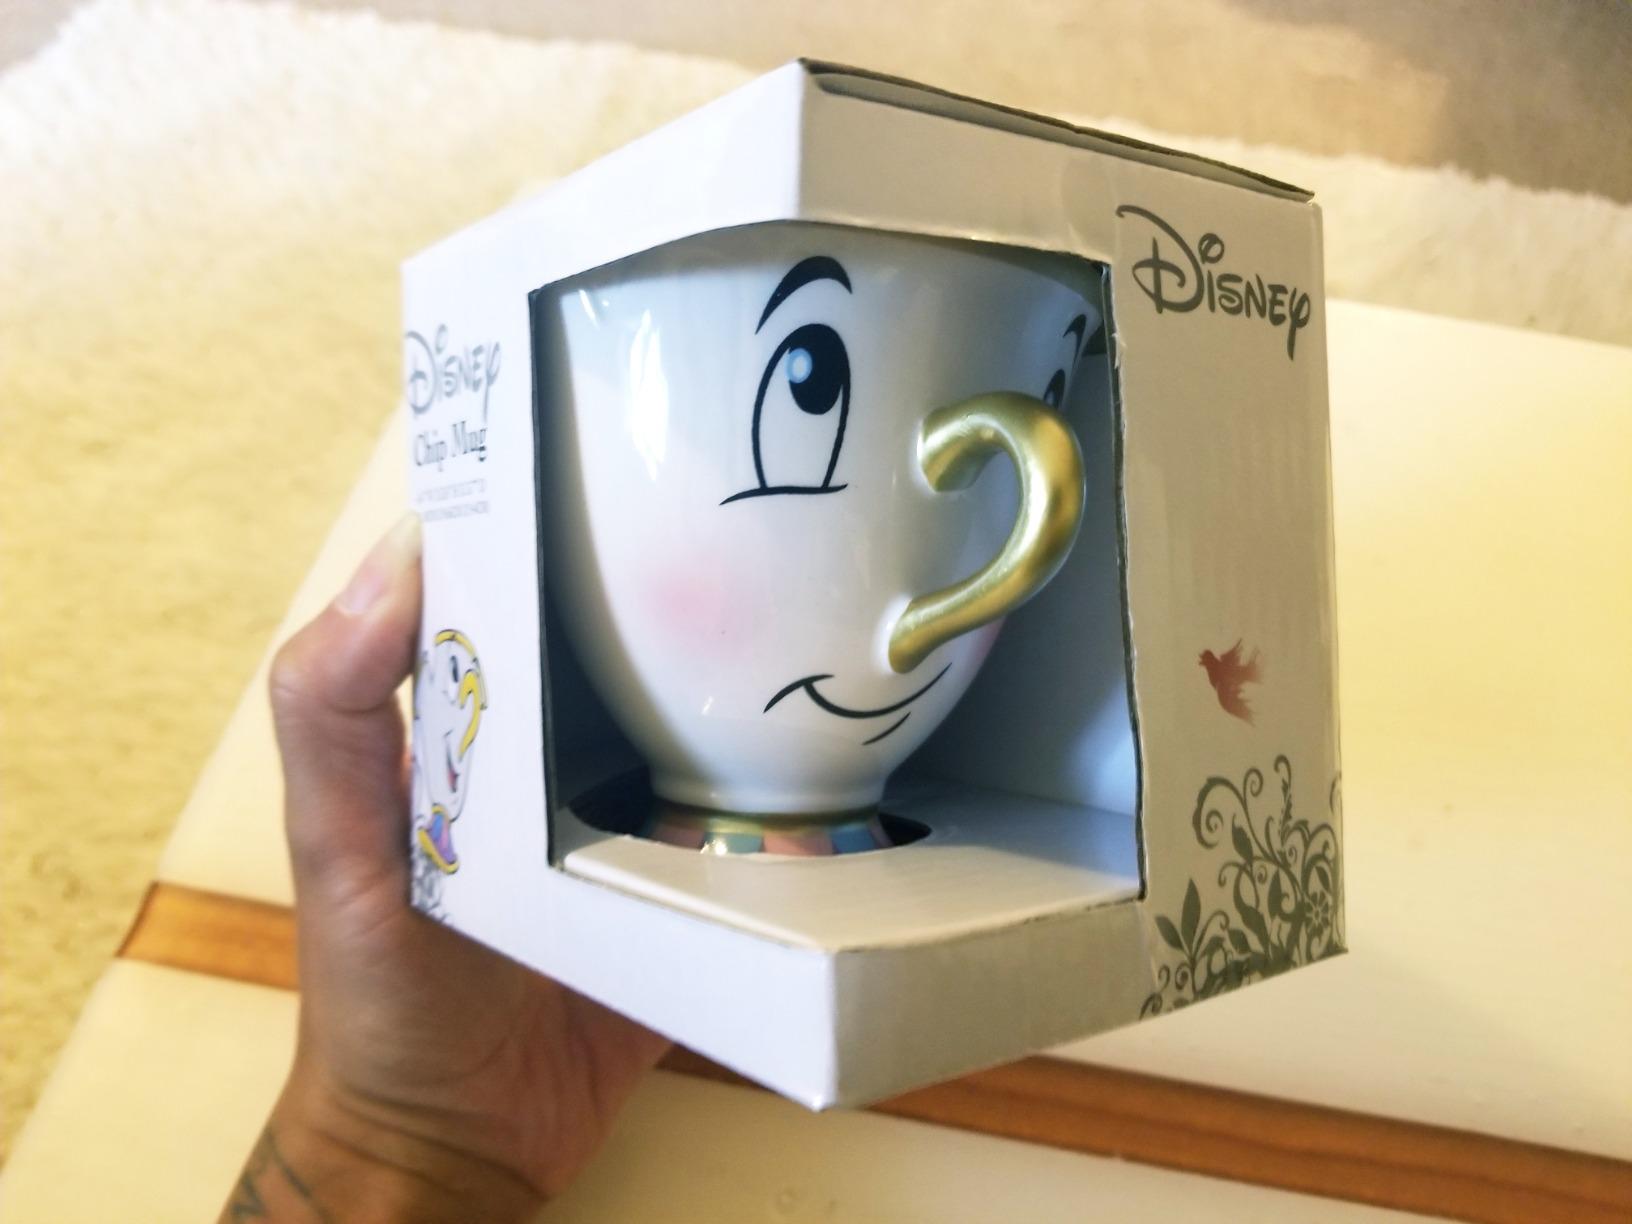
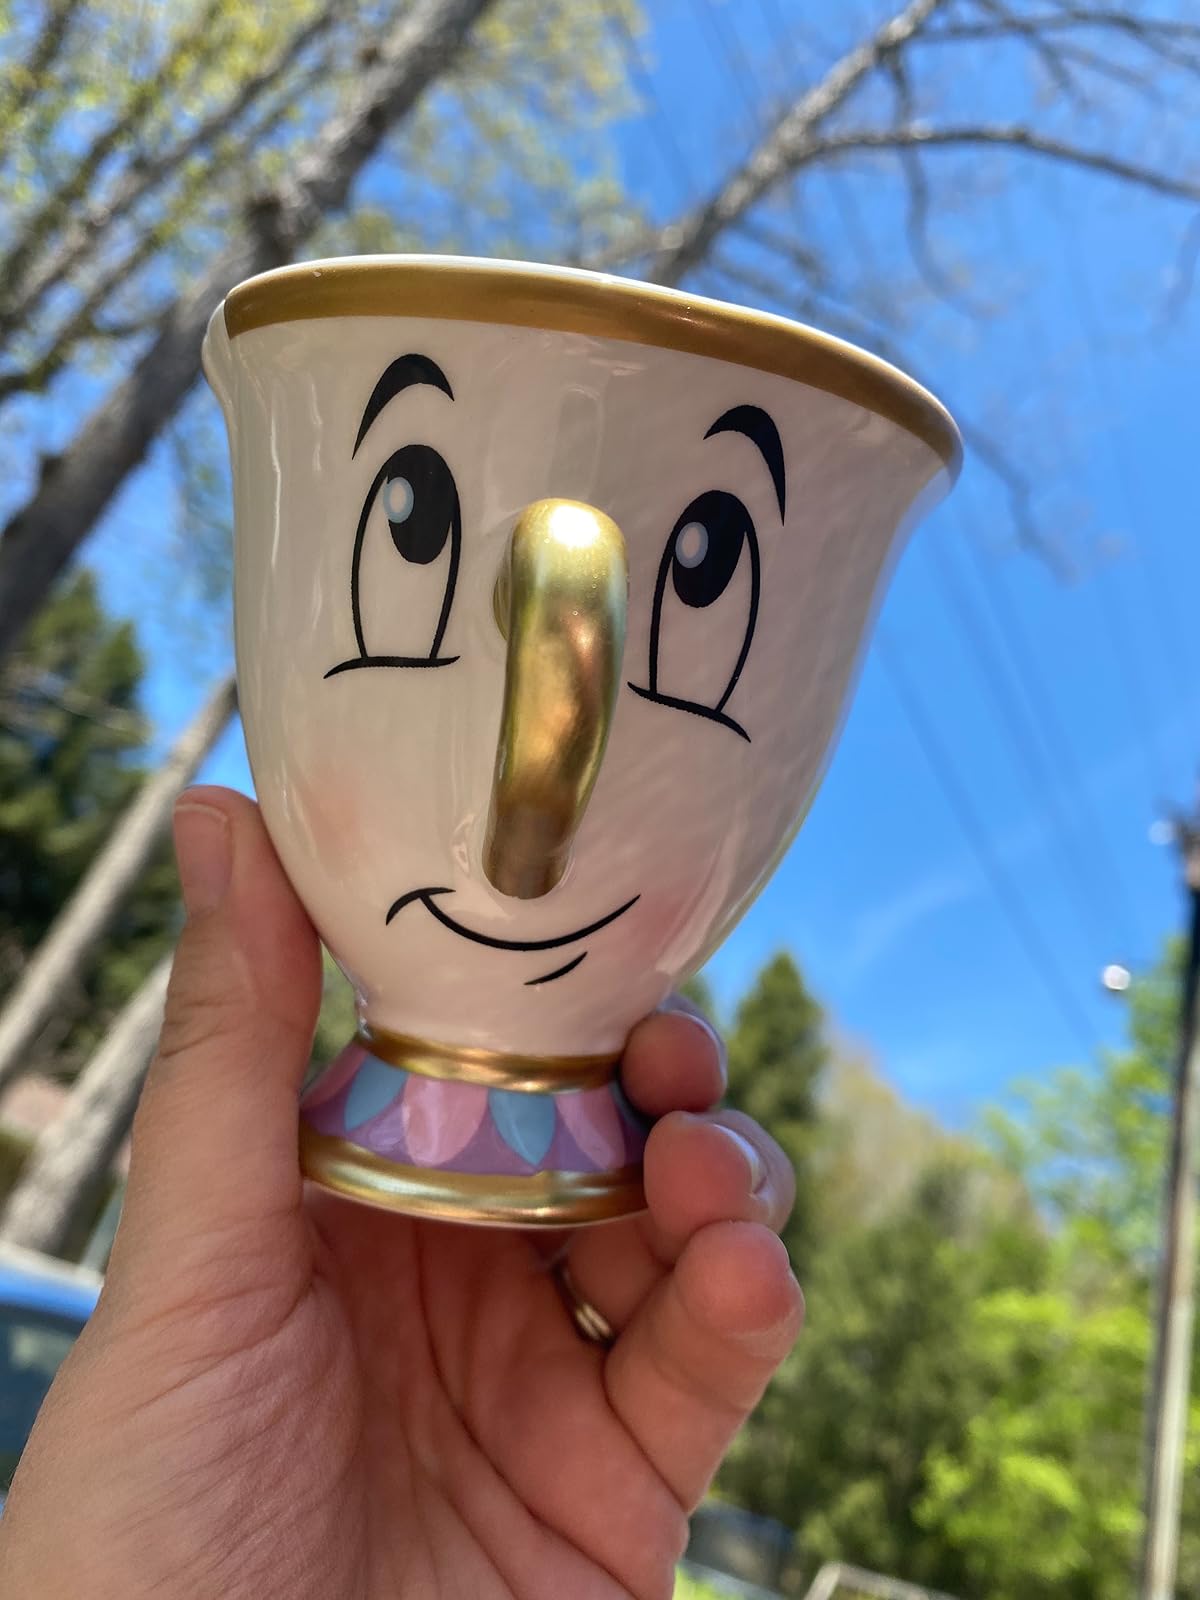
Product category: items_mug
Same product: yes